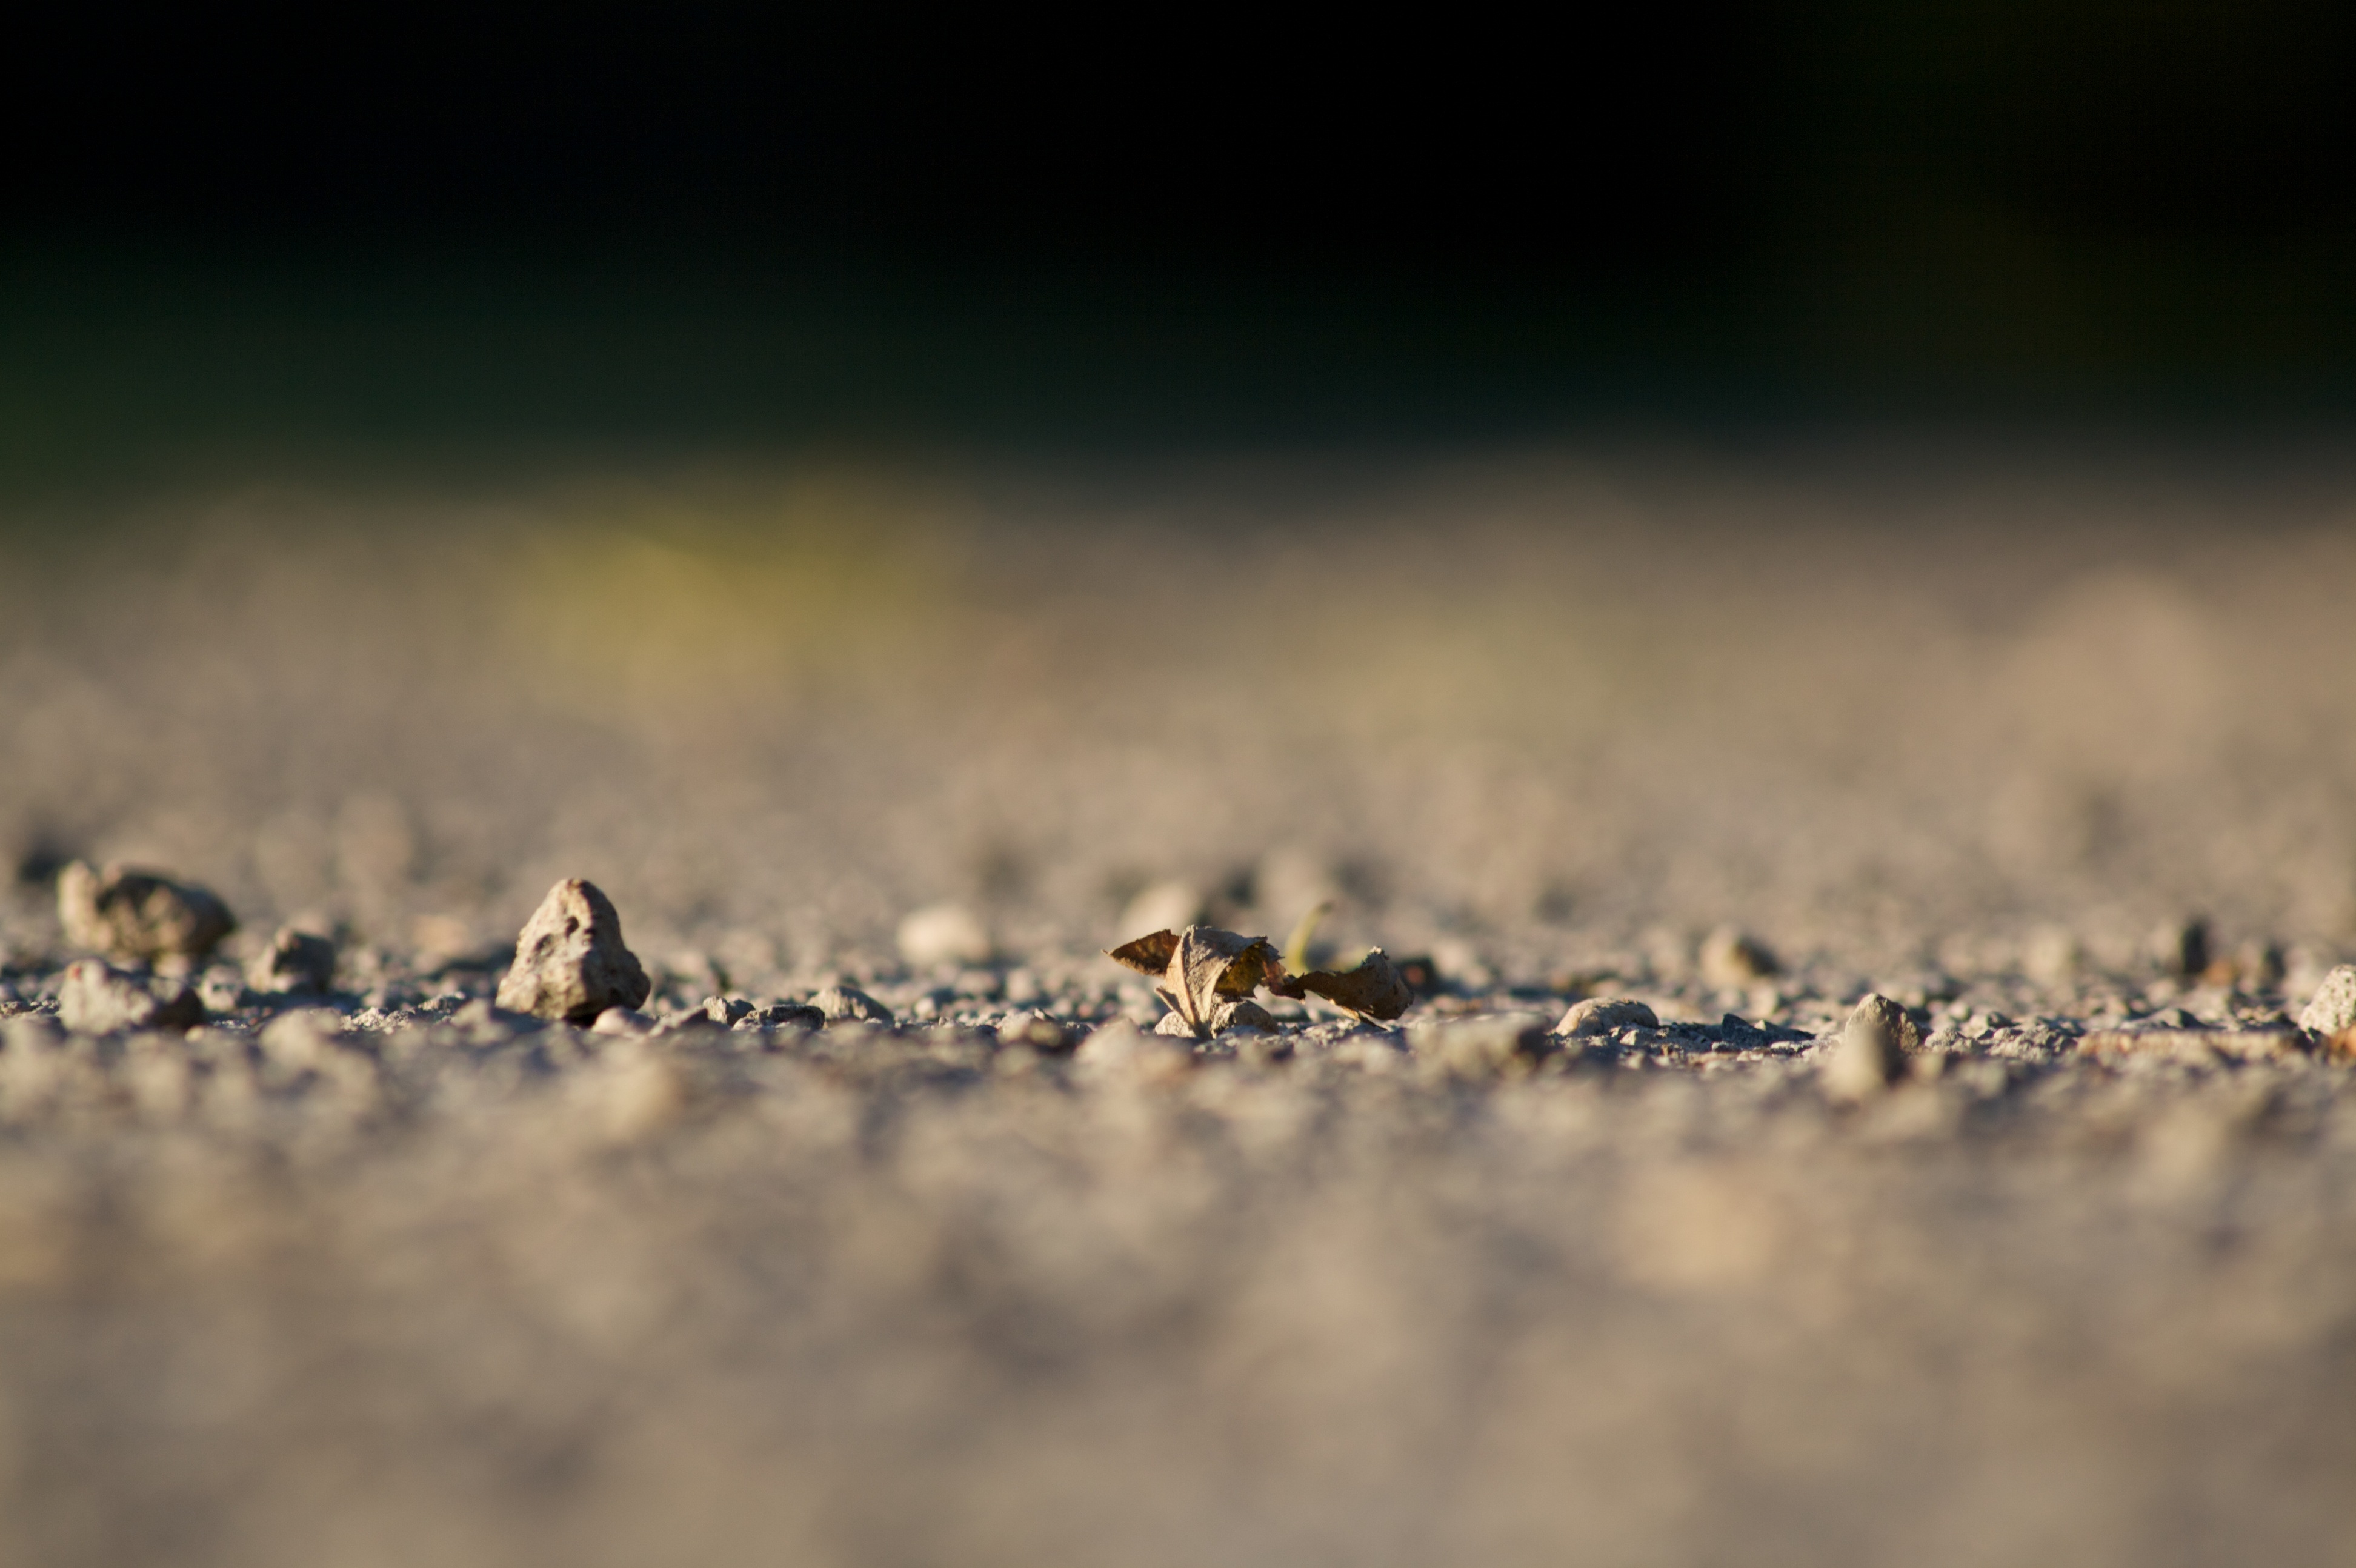
water, nature, grass, branch, ground, photography, flower, stone, reflection, autumn, close up, leaves, stones, macro photography